Richard Laurence Marquette

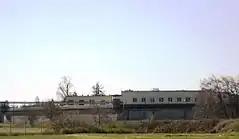
The Oregon State Penitentiary has held Marquette for over 40 years. He is not eligible for parole.

Richard Lawrence Marquette (also known as Dick Marquette; born December 12, 1934) is an American serial killer who killed three women, drained their blood, mutilated and dismembered their bodies, and scattered their remains between 1961 and 1975. He was the first person to be added as an eleventh name on the FBI Ten Most Wanted List, in connection with the 1961 murder of Joan Caudle in Portland, Oregon. He is currently incarcerated at Eastern Oregon Correctional Institution.